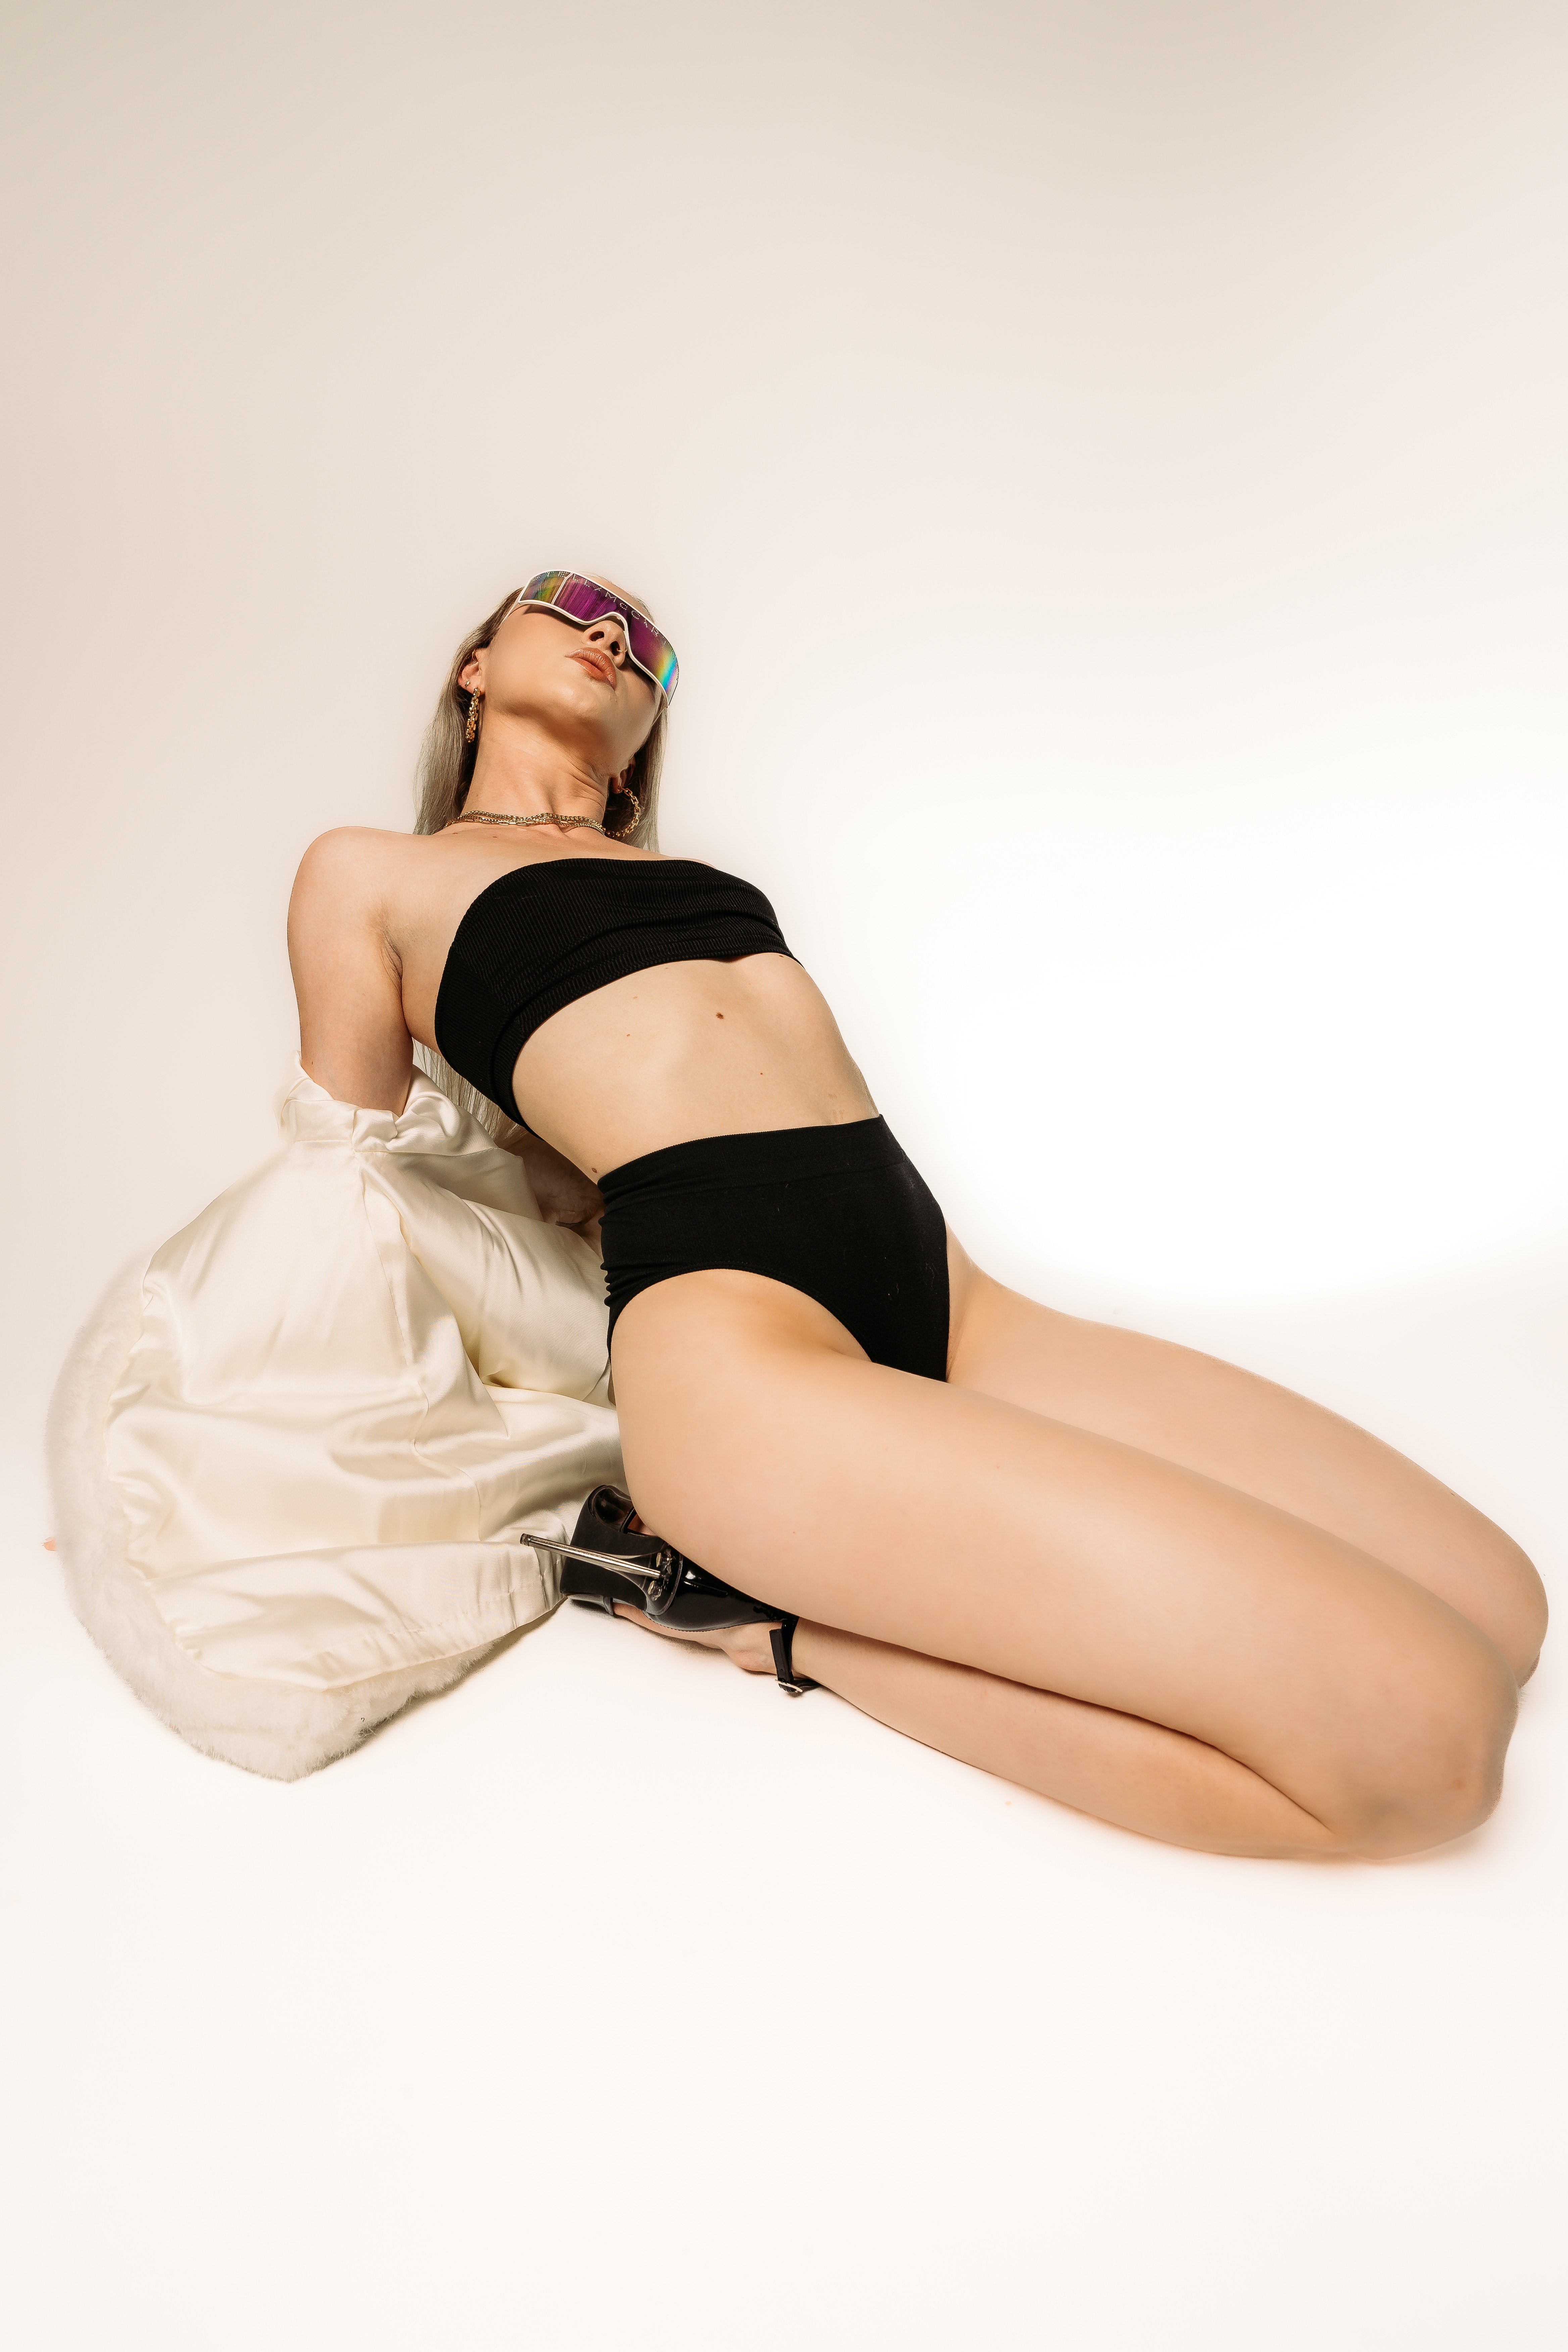
woman, arm, shoulder, leg, stomach, flash photography, waist, knee, thigh, shorts, undergarment, black hair, elbow, lingerie, art model, fetish model, abdomen, comfort, sportswear, trunk, chest, human leg, long hair, fashion model, brassiere, navel, sitting, brown hair, foot, fashion accessory, calf, underpants, eyewear, sandal, gravure idol, headpiece, headband, automotive design, japanese idol, briefs, photo shoot, jewellery, model